History of political Catalanism

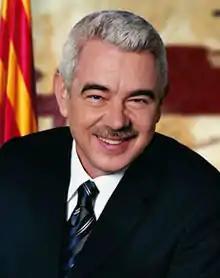
Pasqual Maragall, Generalitat President (2003–2006).

The Lliga Regionalista initially supported Primo de Rivera’s coup in 1923, trusting his decentralization promises, which quickly faded. On coup day, Primo praised Catalan speeches at a Montjuïc furniture exhibition, claiming to be “Catalanized” by affection for Catalonia.